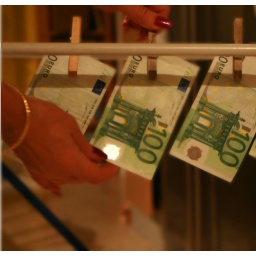
'Cos we have no dirty money in this house ;-)For FGR invading Money Money Money